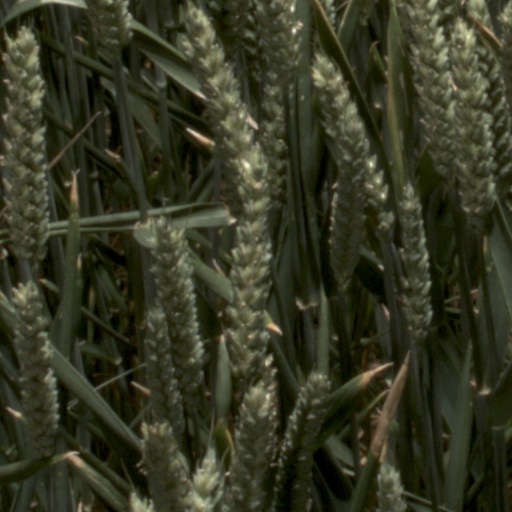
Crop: wheat